Answer in natural language. Consider the 3D positions of the objects in the scene and not just the 2D positions in the image. Is the centerpoint of  black tv at a higher height than white color dining table? Choose between the following options: yes or no
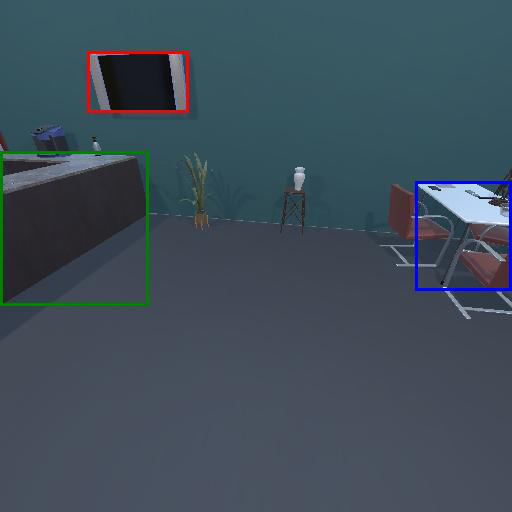
<answer>yes</answer>